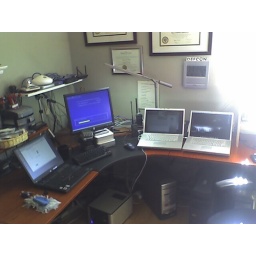
this is the cleanest my home office has been in 3 months